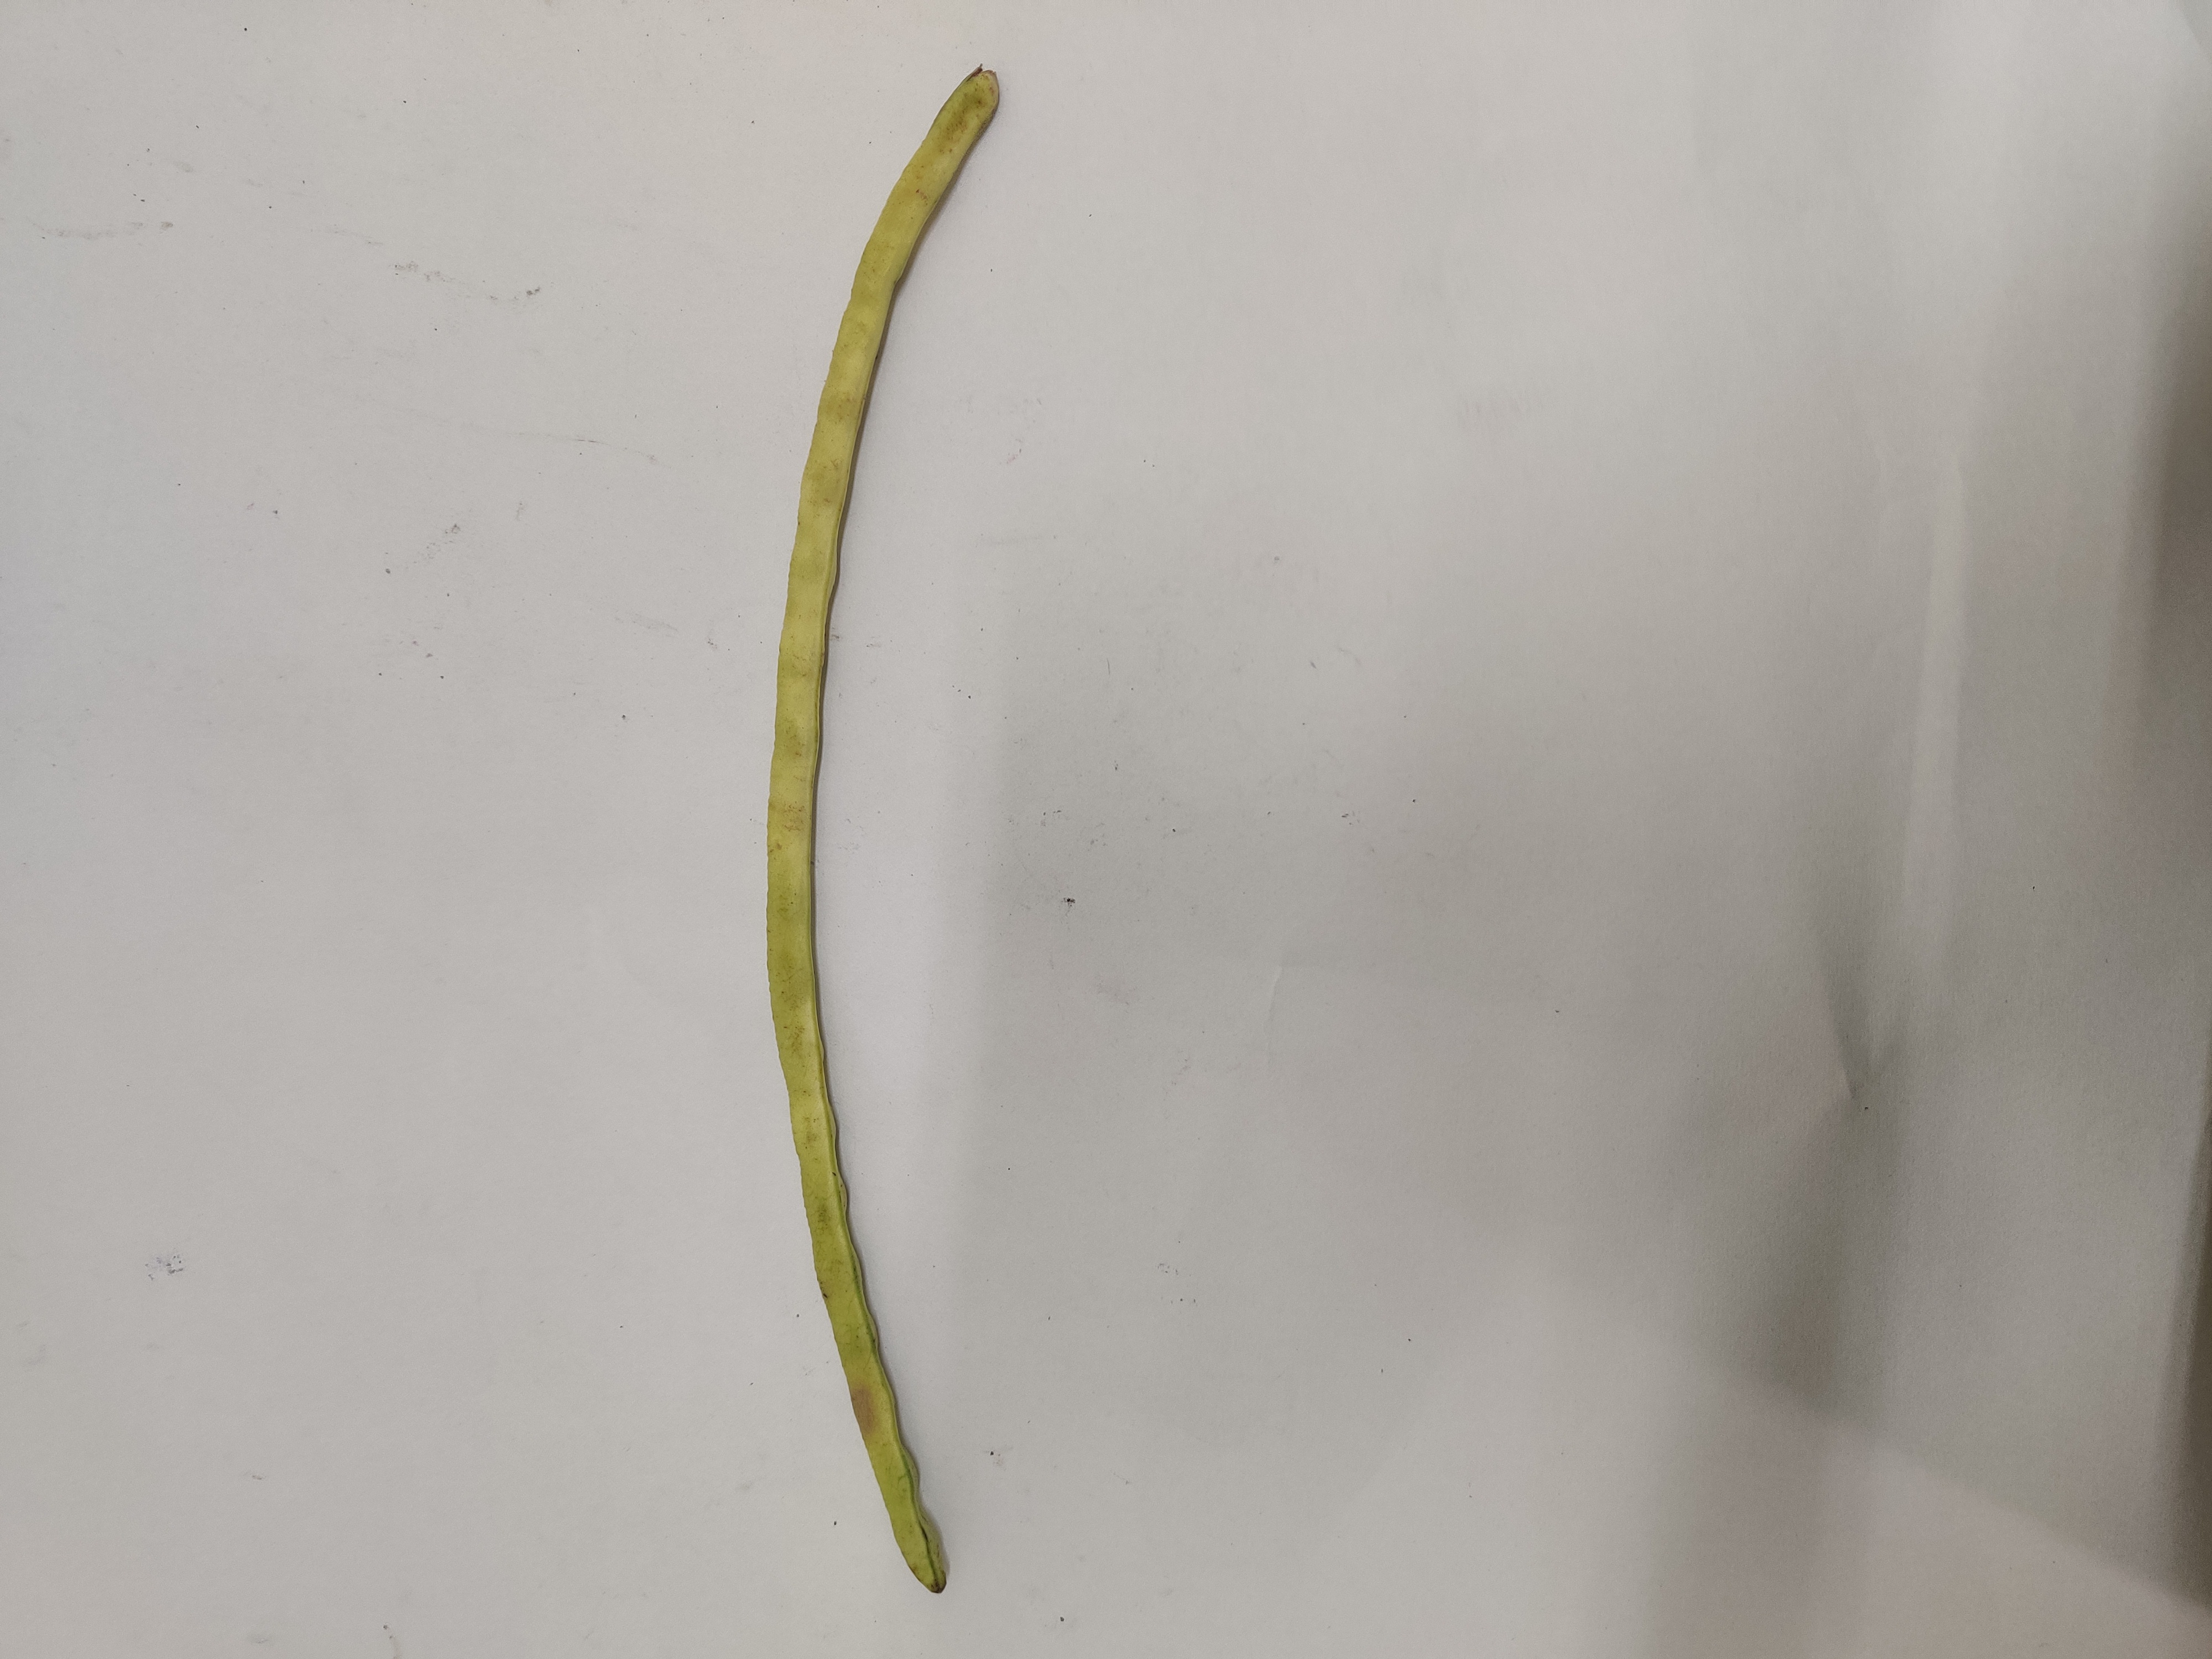
Crop: Cowpea
Condition: Severely Damaged